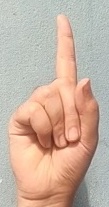
ASL sign: 1